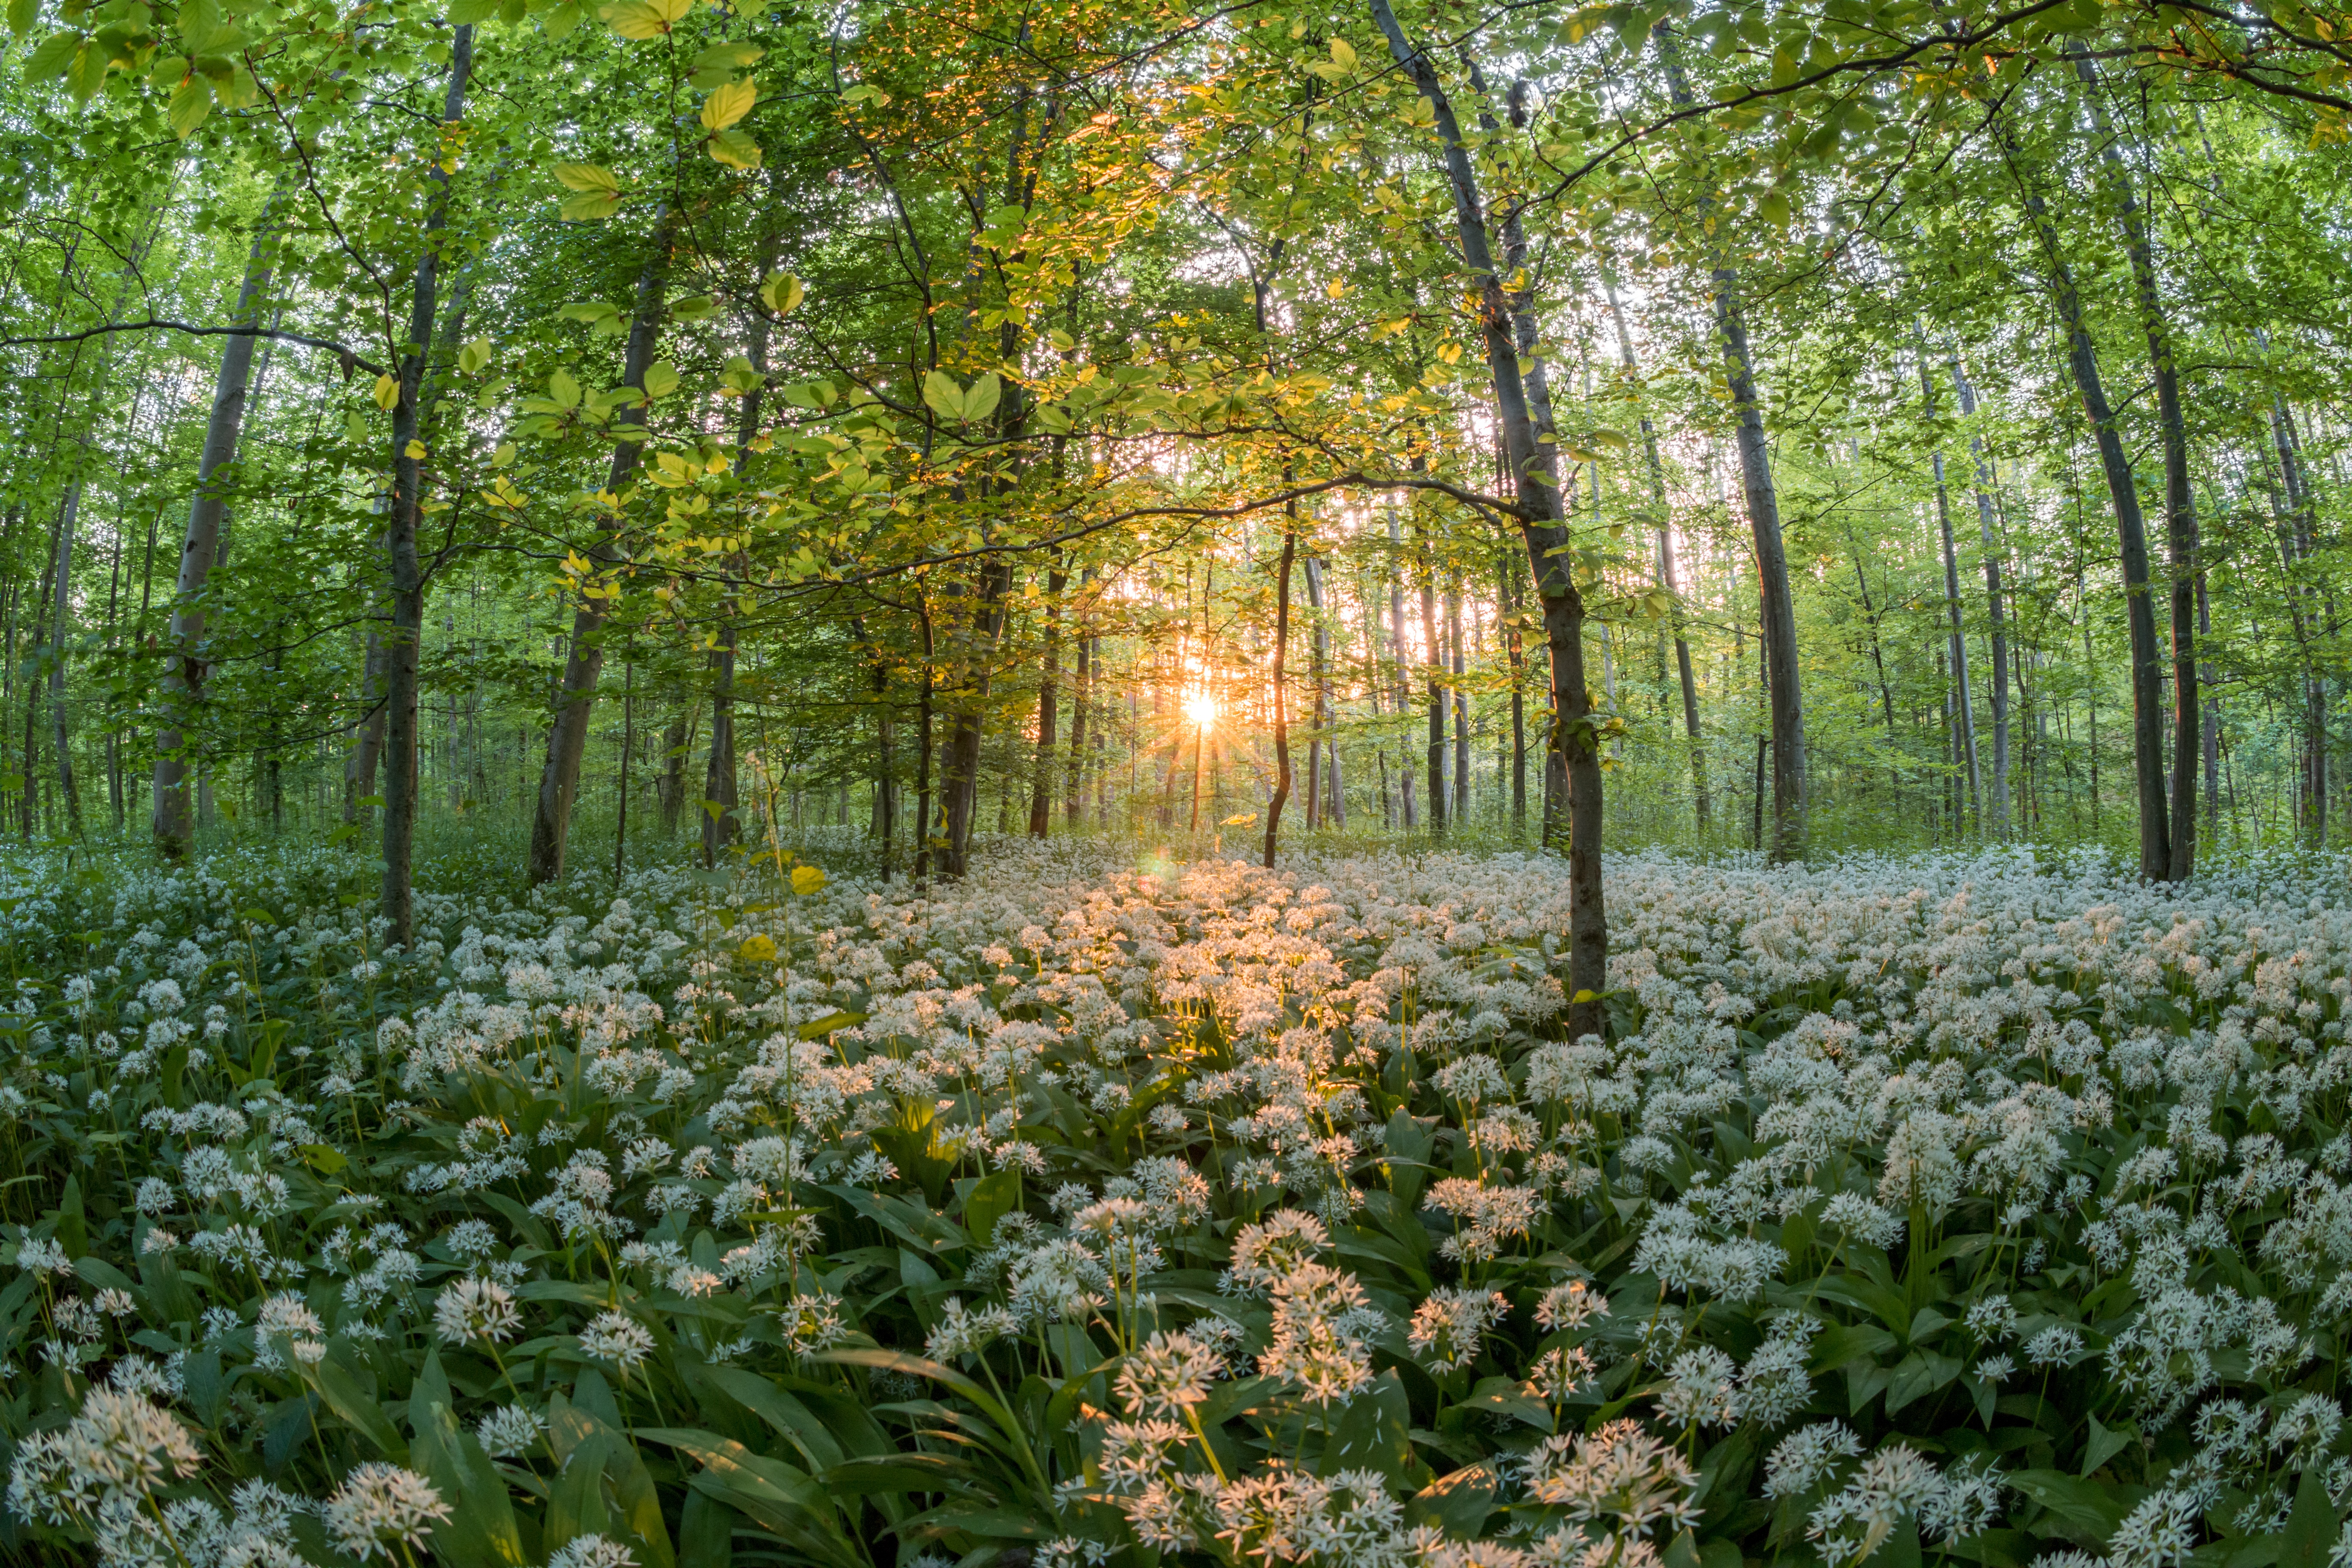
tree, forest, blossom, plant, sun, sunset, white, meadow, sunlight, leaf, flower, bloom, spring, herb, botany, garden, vegetation, shrub, deciduous, plantation, woodland, habitat, ecosystem, abendstimmung, medicinal plant, kitchen herb, cure, harbinger of spring, flowering plant, vegetable plant, bear's garlic, forest plant, naturopathy, biome, wild vegetables, wild garlic, wood garlic, garlic spinach, gypsy spring, witch onion, waldherre, ramsen, plants sea, natural environment, temperate broadleaf and mixed forest, land plant